No Time for Comedy

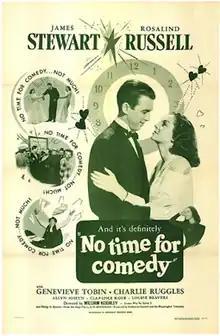
Theatrical release poster

No Time for Comedy is a 1940 American comedy-drama film based on the play of the same name by S. N. Behrman, starring James Stewart, Rosalind Russell, Genevieve Tobin and Charlie Ruggles.